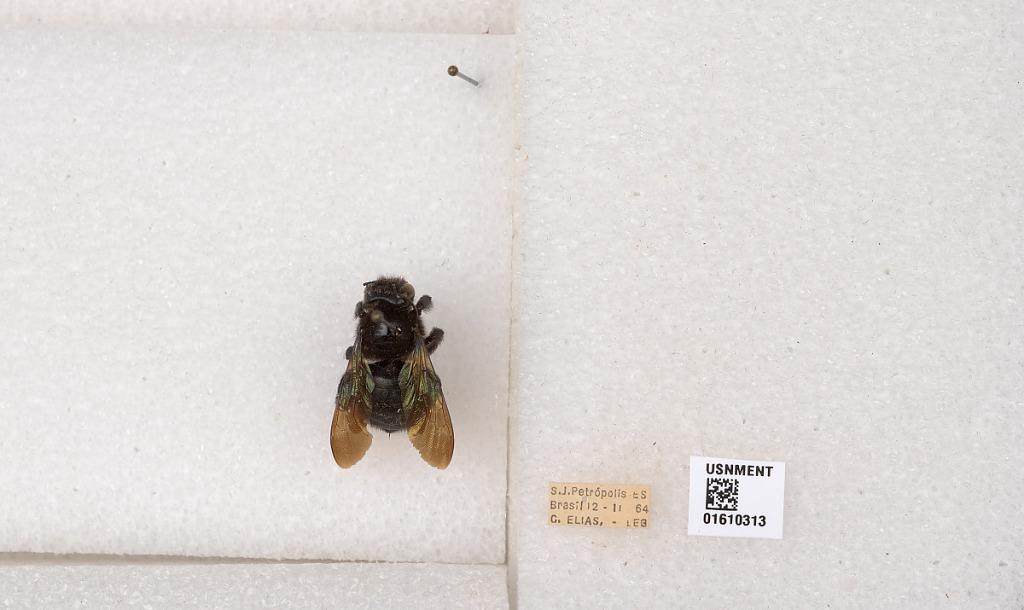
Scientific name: Xylocopa (Stenoxylocopa) artifex Smith
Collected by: C. Elias
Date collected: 1964-12-11
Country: Brazil
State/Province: Rio de Janeiro
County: Petropolis
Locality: S.J. Petropolis ES
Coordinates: -22.4839, -43.183